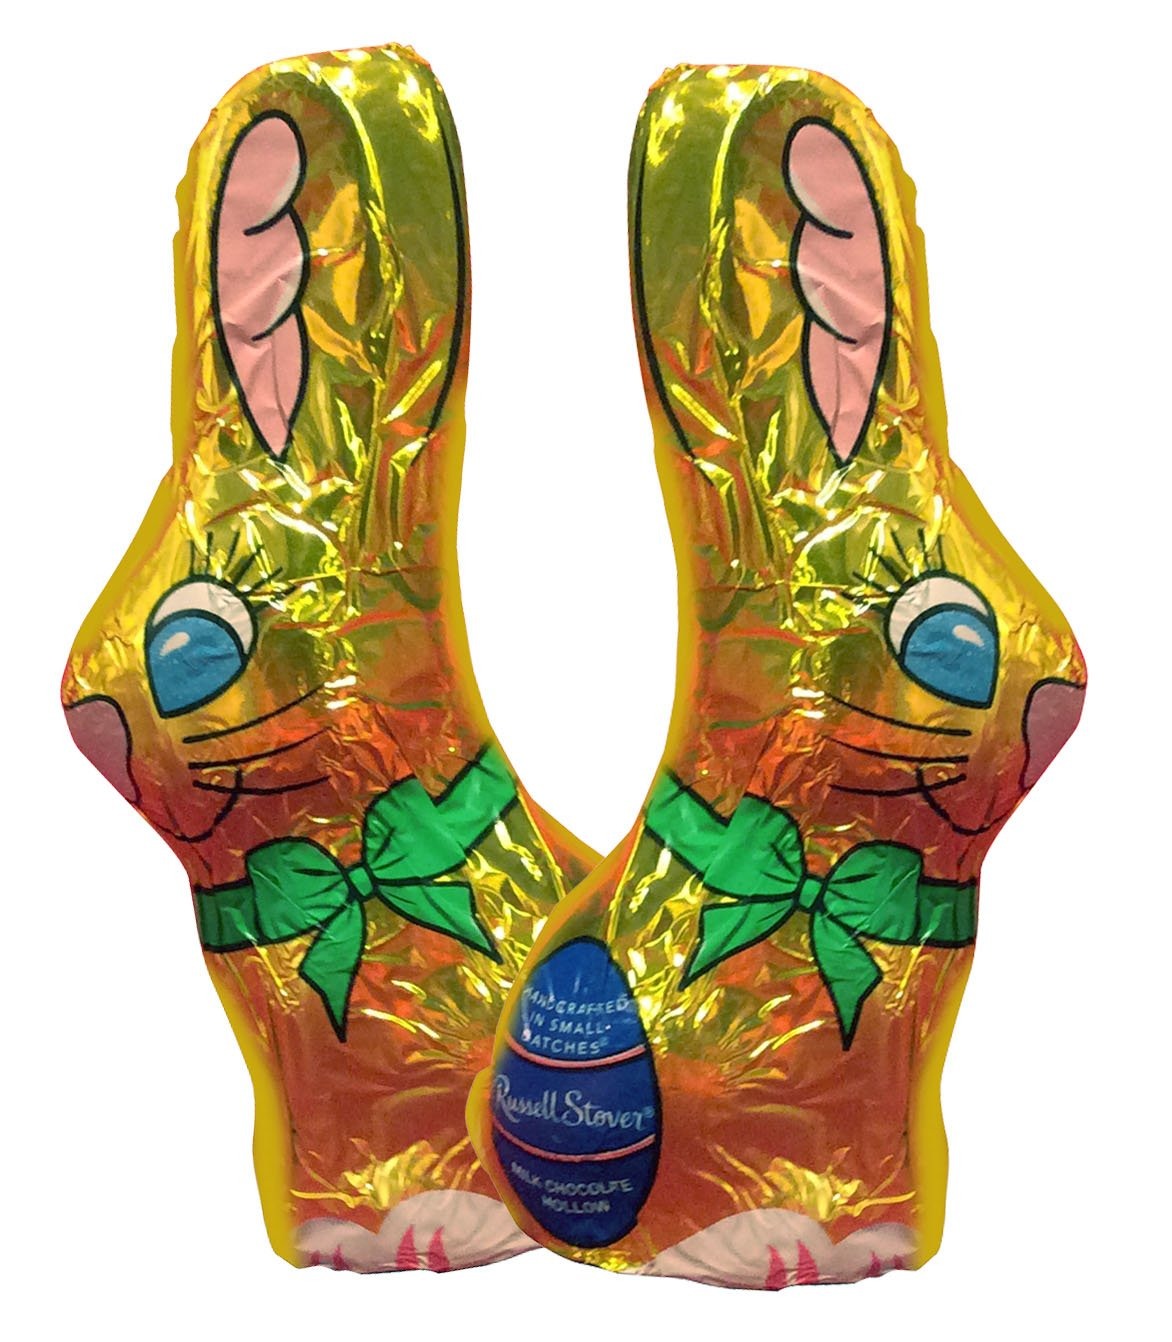
Item Name: Russell Stover Hollow Milk Chocolate Bunny (2 Pack)
Value: 3.0
Unit: Ounce

Price: 5.74